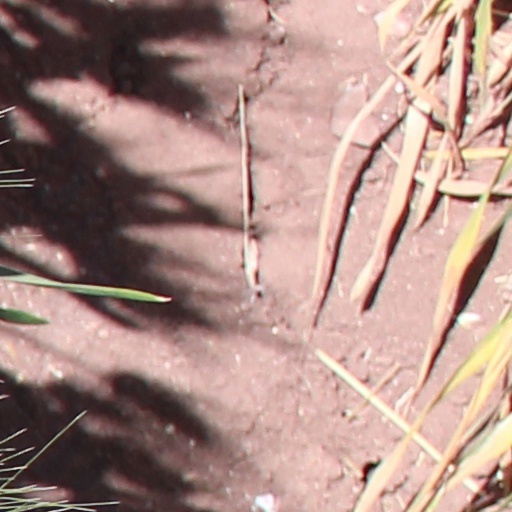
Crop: wheat